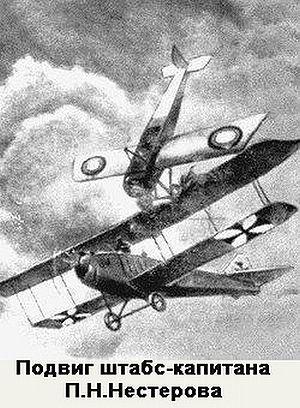
Le taran est un terme aéronautique signifiant une victoire aérienne obtenue par un « abordage volontaire » en plein ciel.